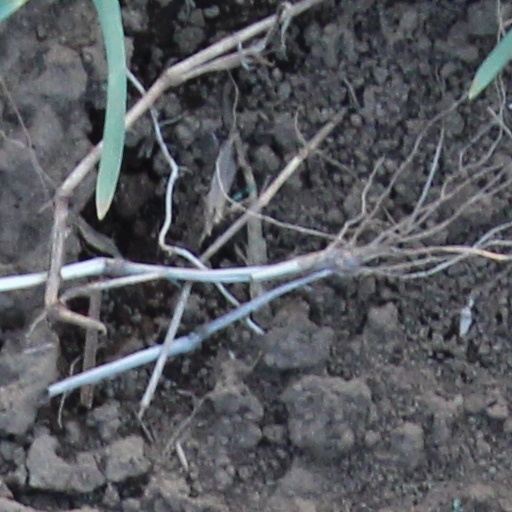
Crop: wheat